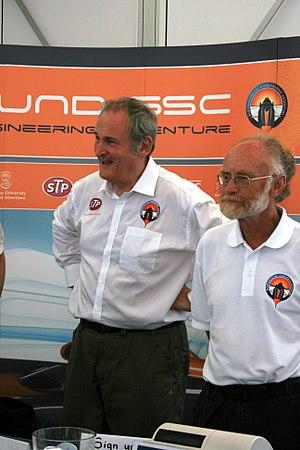
Richard Noble, né le 6 mars 1946 à Édimbourg, fut notamment à bord de Thrust2 le détenteur du record de vitesse terrestre, entre 1983 et 1997.